Remote sensing

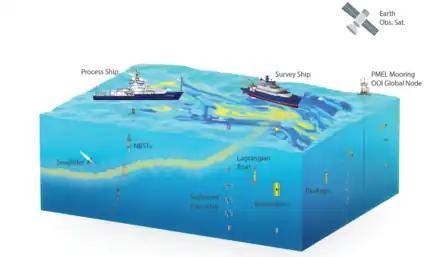

To coordinate a series of large-scale observations, most sensing systems depend on the following: platform location and the orientation of the sensor. High-end instruments now often use positional information from satellite navigation systems. The rotation and orientation are often provided within a degree or two with electronic compasses. Compasses can measure not just azimuth (i. e. degrees to magnetic north), but also altitude (degrees above the horizon), since the magnetic field curves into the Earth at different angles at different latitudes. More exact orientations require gyroscopic-aided orientation, periodically realigned by different methods including navigation from stars or known benchmarks.